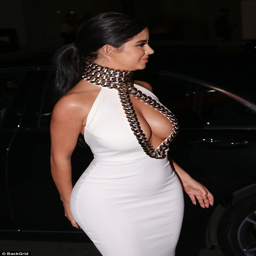
popping out : the stunner could hardly contain her assets as she sported the perilously cut gown